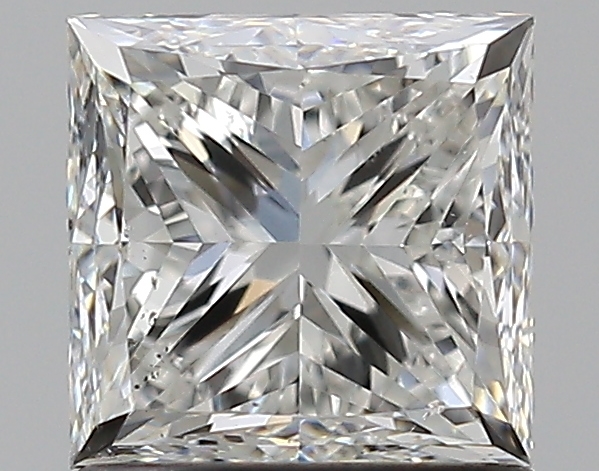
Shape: princess
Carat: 1.2
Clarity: SI1
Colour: H
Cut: GD
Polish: VG
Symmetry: GD
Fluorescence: N
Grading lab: GIA
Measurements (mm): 5.54 x 5.44 x 4.22